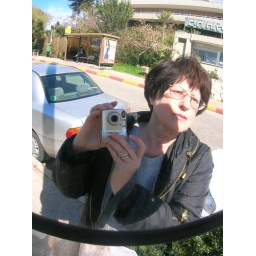
Selfportrait in the street mirror